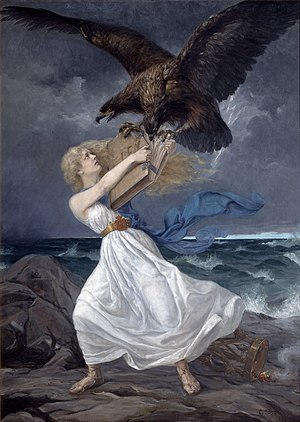
Russificeringen af Finland
Edvard Isto's maleri Angreb (1899) symboliserer den finske modstand mod den følte russificering.
Politikken om russificering af Finland var en regeringsstyret politik i det russiske kejserrige, der havde til formål at indskrænke Storfyrstendømmet Finlands særstatus og muligvis afskaffe dens politiske autonomi og kulturelle særpræg. Det var en del af en større plan om russificering, som blev gennemført i slutningen af 1800-tallet og begyndelsen af 1900-tallet af den russiske regering, som forsøgte af afskaffe de ikke-russiske minoriteters kulturelle og administrative autonomi overalt i kejserriget. De to russificeringskampagner afstedkom udbredt finsk modstand, først i form af bønskrifter hvorefter det eskalerede til strejker, passiv modstand og til sidst aktiv modstand. Den finske modstand mod russificeringen var en af de vigtigste årsager, som til sidst førte til Finlands selvstændighedserklæring i december 1917.